Something Wilder

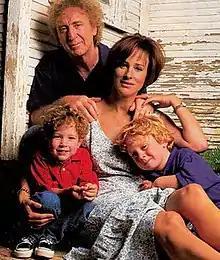
Cast

Something Wilder is an American sitcom television series starring Gene Wilder that ran on NBC from October 1, 1994, to June 13, 1995. The series was created by Lee Kalcheim and Barnet Kellman. A total of 18 half-hour episodes were produced over one season.